Soekaesih

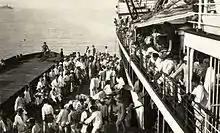
Indonesian communist prisoners being exiled to Boven-Digoel concentration camp, 1927

In February 1927 she and her husband were detained in the mass arrests of Communist Party activists and leaders which took place across Java; they were in Tasikmalaya at the time. She was nominated for exile to the Boven-Digoel concentration camp in early 1927; although she was not formally charged, the accusations against her were that she had acted as a courier for Communist Party cells during the 1926 uprisings and that her speeches against forced marriage and other topics contravened the colonial Penal code. She was held in pretrial detention for a year, until being exiled to Digoel in April 1928. Relatively few women activists were arrested and exiled there; among these were activists and educators including not only Soetitah and Moenasiah in Semarang and Saama, a fellow activist in the women's division of the organization in Batavia. On the other hand, many women ended up travelling there and living with their interned husbands during the late 1920s and 1930s. One estimate from early 1928 stated that, out of 823 people interned at the Tanah-Merah camp in Digoel, only 15 were women, but another 231 women had traveled there to live with their interned husbands. Soekaesih's husband Sukarna died while they were imprisoned there. She was released from Digoel in 1931 as part of a mass release of political prisoners. She remarried once again to a Dutch man named J. H. Philippo in 1931; he was a Communist Party of the Netherlands member and dock worker at Tanjung Priok. During the mid-1930s the two of them acted as liaisons between the Indonesian Communist Party and their Dutch counterparts.